Kauaʻi nukupuʻu

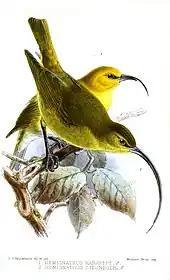
Illustration from "The Ibis", the brighter bird in the back

The species was abundant until the 19th century, when the loss of its lowland forests to slash and burn farming methods damaged its habitat. By 1889, this bird was very rare, though it could still be found in small flocks in the higher forests. The last confirmed sighting was in 1899; if the species survived after this time, it likely became confined to the Alakaʻi Wilderness Preserve. From 1984-1998, it was recorded several times in this area, but later analysis of these sightings indicates that almost all these observations were likely of Kauaʻi ʻamakihi ("Chlorodrepanis stejnegeri"). It was also feared that the winds from Hurricane Iniki in 1992 could have created more damage to the bird's habitat. Intensive searches for this species throughout the 1990s were unsuccessful, although a single unconfirmed report was made in 2007. The species was likely already extinct by 1906, but the recency of some of the unconfirmed sightings indicates that the species should likely not be classified as extinct unless there is no doubt that it is. In September 2021, the U.S. Fish and Wildlife Service proposed that the Kauaʻi nukupuʻu should be declared extinct, citing fruitless and extensive surveys. In October 2023, the species was delisted from the Endangered Species Act citing extinction.